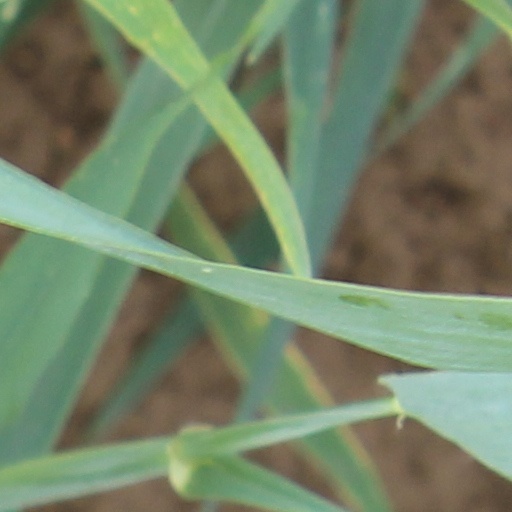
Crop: wheat